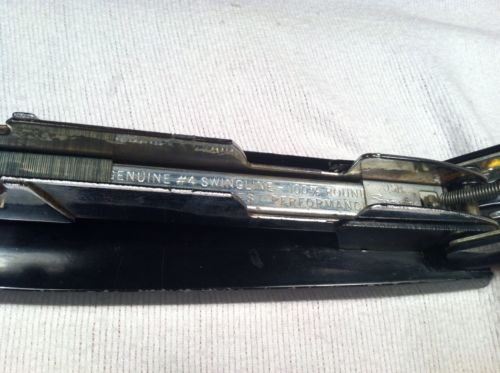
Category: stapler